Bełżec Museum and Memorial Site

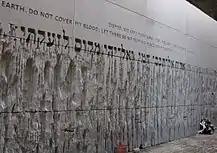
"Niche-Ohel". Wall with a quote from the Book of Job

The political breakthrough of 1989 made it possible to undertake efforts to improve the condition of the memorial site. Miles Lerman, the chairman of the museum council of the United States Holocaust Memorial Museum, whose family was murdered in Bełżec, made significant efforts in this regard. On his initiative, in 1995, the Polish government and the USHMM signed an agreement concerning the construction of a new memorial.